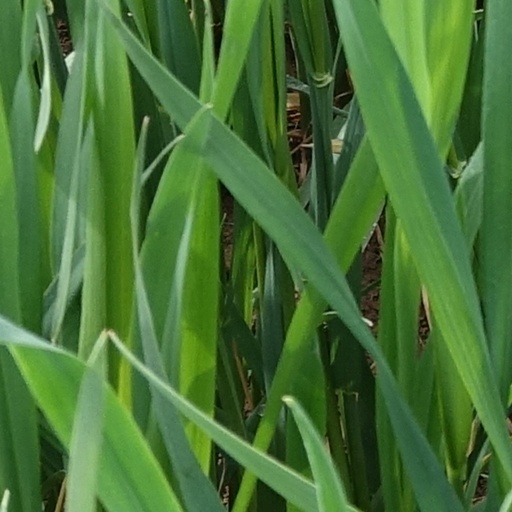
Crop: wheat